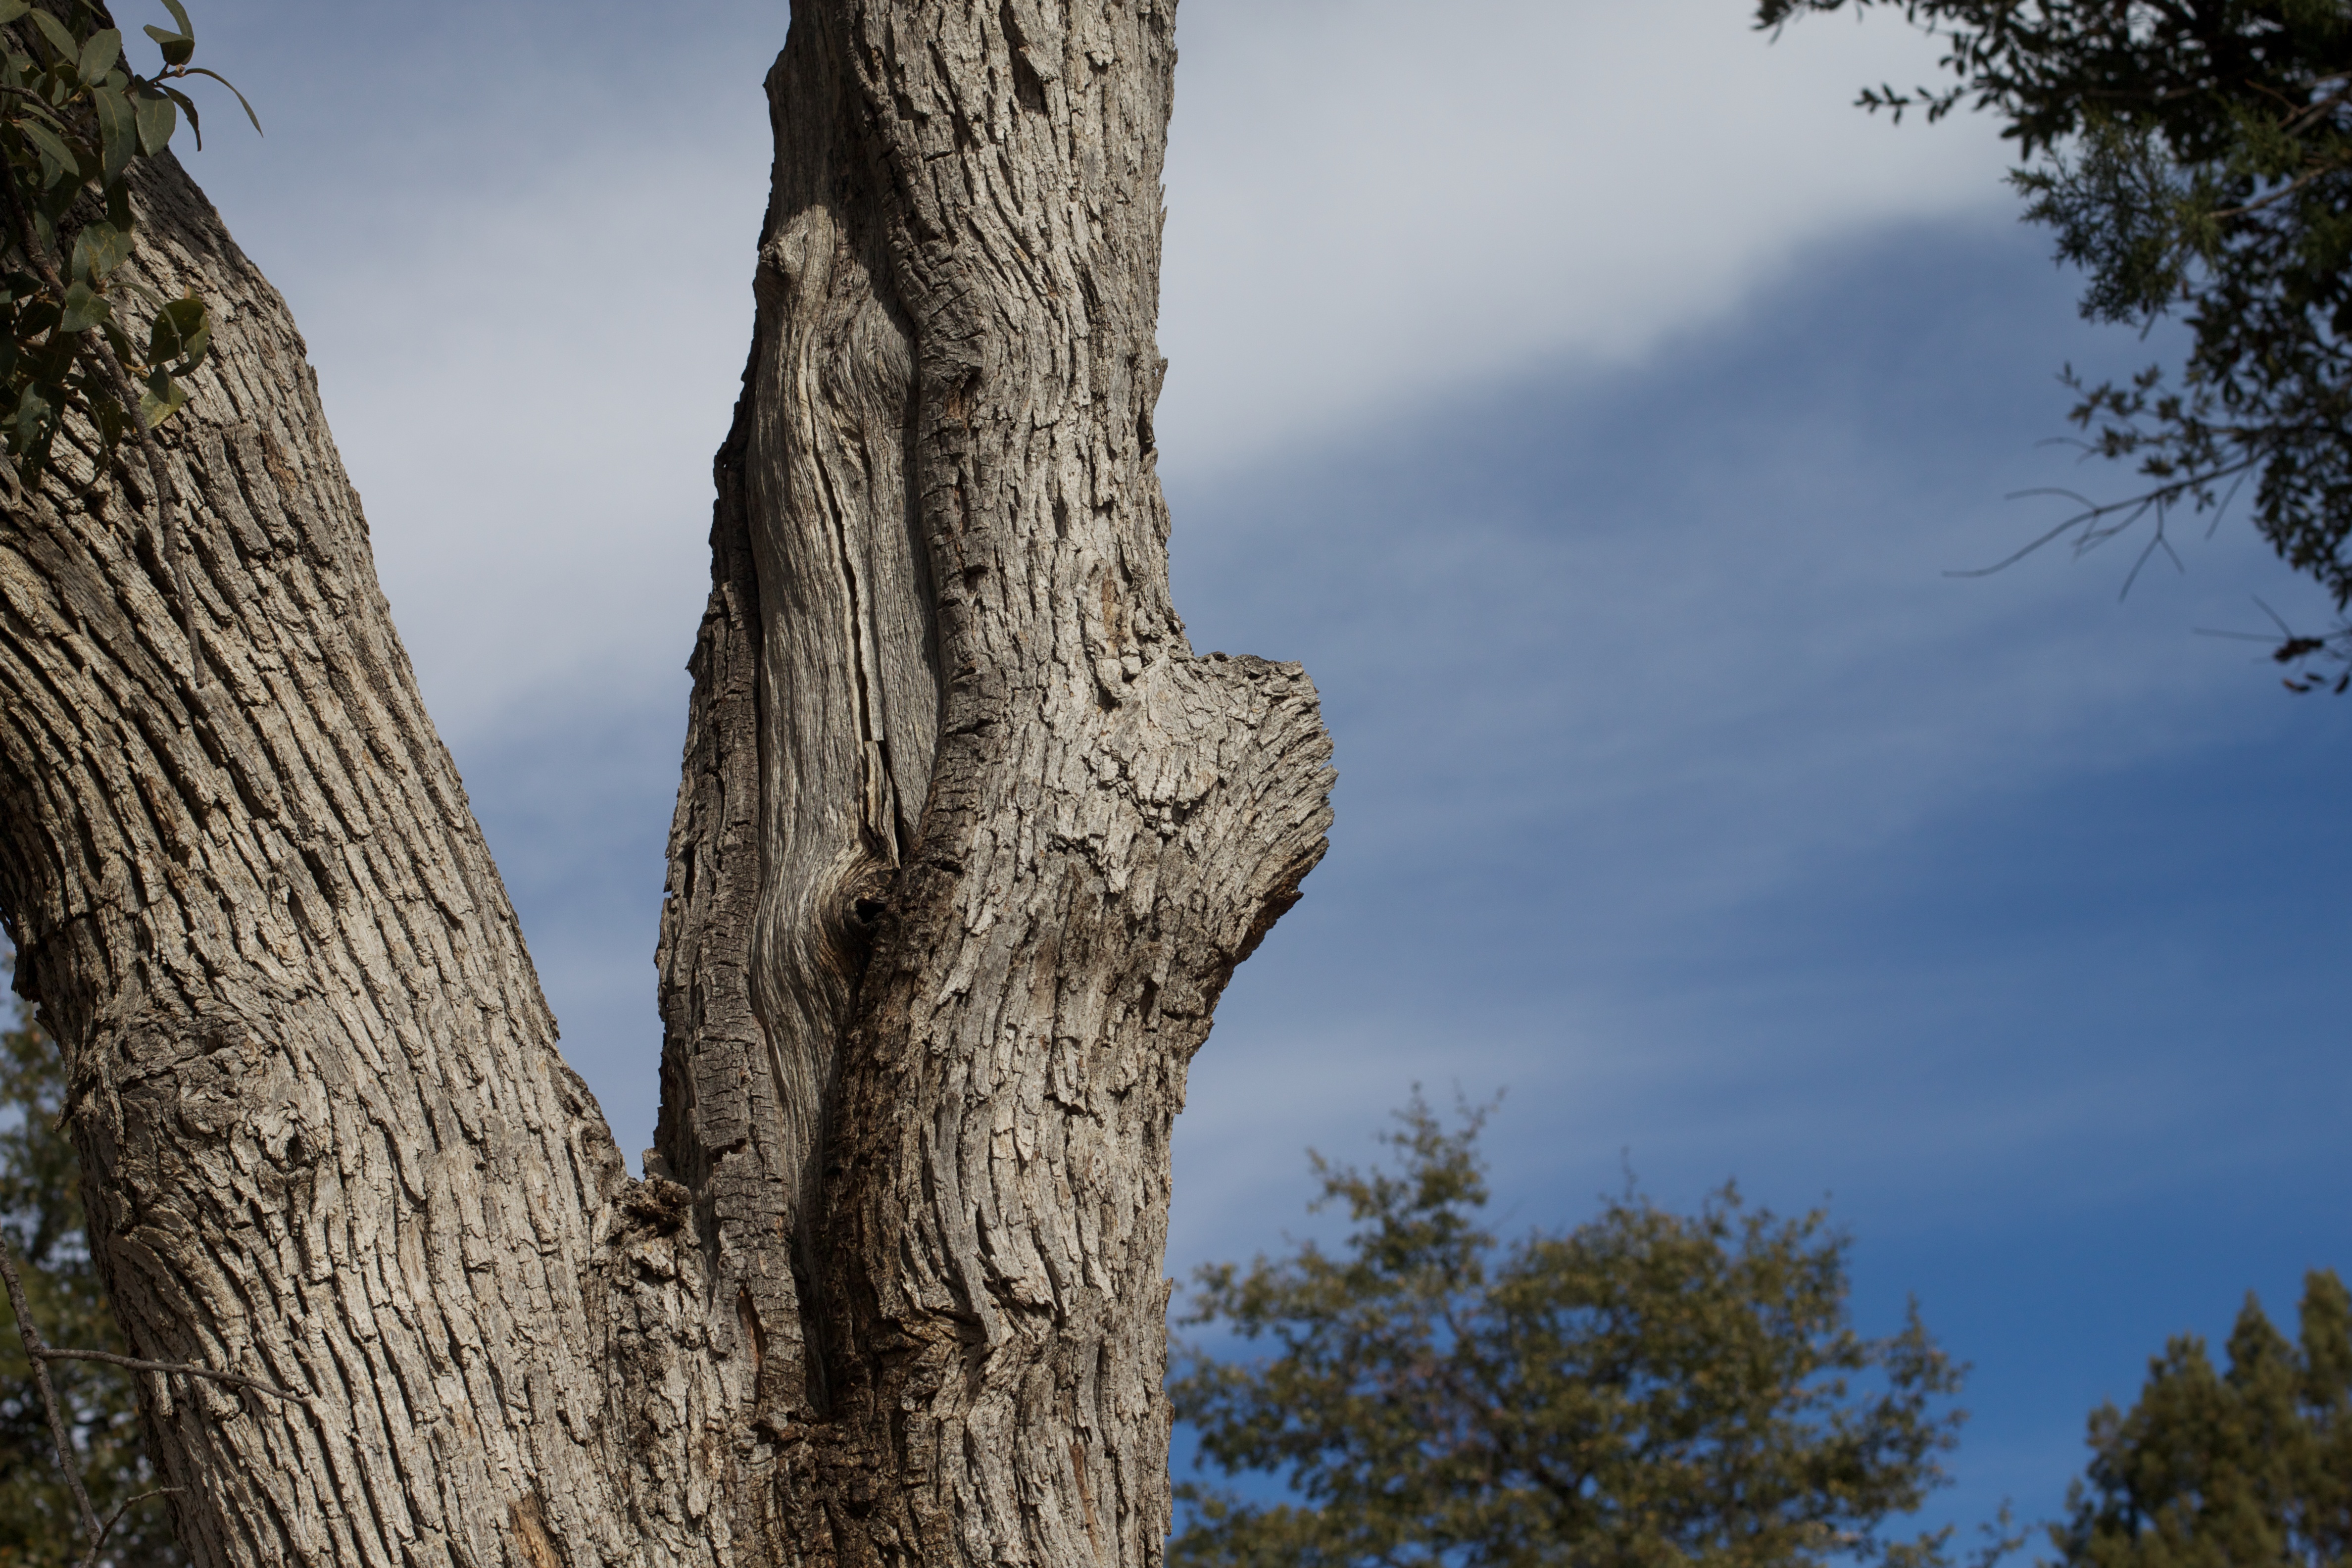
tree, nature, rock, branch, plant, sky, flower, woody plant, land plant